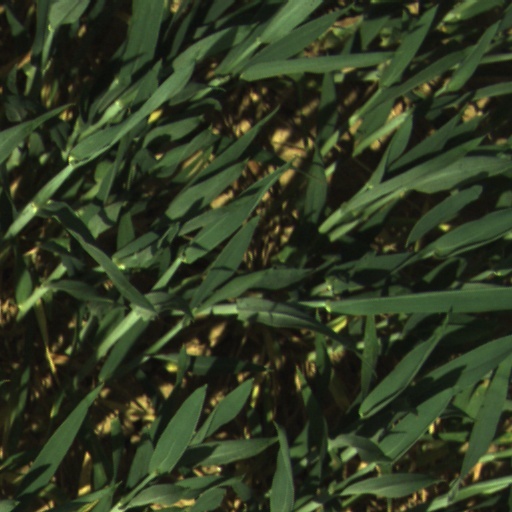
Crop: wheat